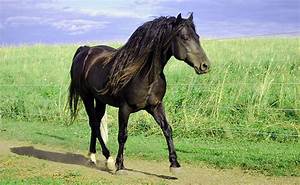
Label: horse